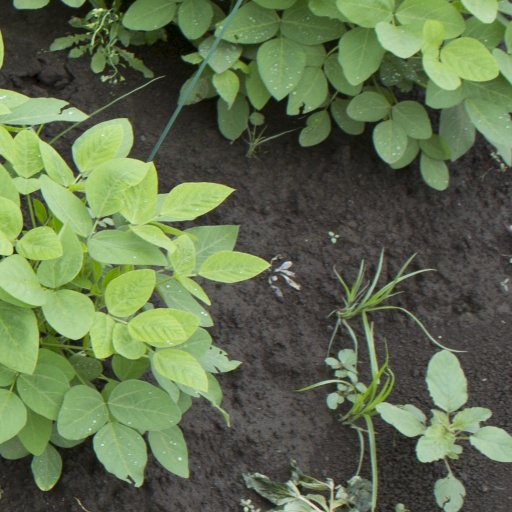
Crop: soybean